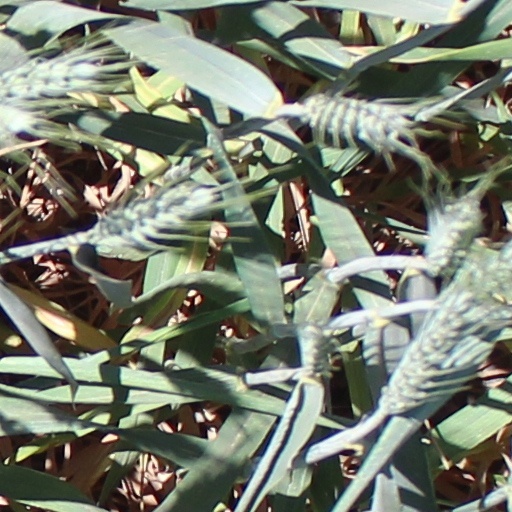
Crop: wheat